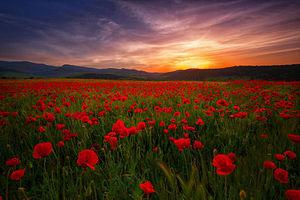
le coquelicot est la fleur symbole des champs et dee parc de la Guelmoise.
Le Coquelicot est une espèce de plantes dicotylédones de la famille des Papaveraceae, originaire d'Eurasie.
On appelle pavots toutes les papavéracées du genre Papaver, regroupant plusieurs espèces allant du coquelicot au pavot à opium. On appelle également pavots des papavéracées qui ne font pas partie du genre Papaver comme le pavot de Californie ou encore le pavot bleu de l'Himalaya.